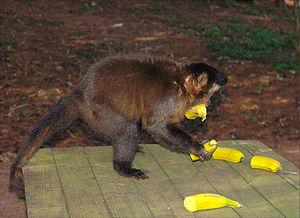
Le Capucin brun est une espèce de primates d'Amérique du Sud relativement communs au Brésil. Son alimentation est constituée de fruits, de germes, de feuilles et d'insectes.